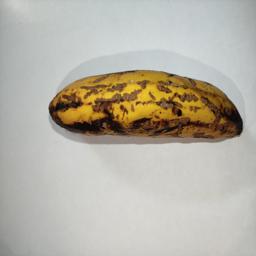
Banana variety: Sagor Kola